Misstress Barbara

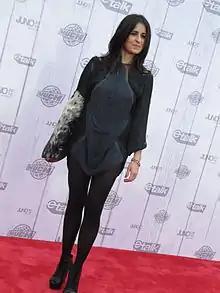
Misstress Barbara on the red carpet of the 2010 Juno Awards

Barbara Bonfiglio, better known as Misstress Barbara (the misspelling is an intentional portmanteau [i.e. "miss" and "stress"]), is an Italian-born Canadian producer, DJ and singer-songwriter. Born in Catania, Italy, she moved to Montreal, Quebec, Canada at the age of eight and has resided in the city ever since. She has DJed around the globe and has an extensive discography as a producer.